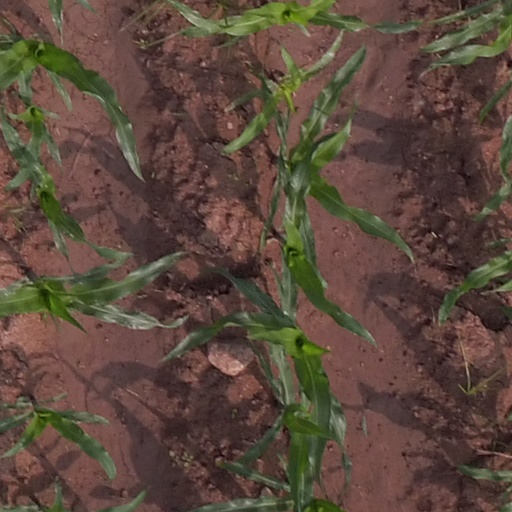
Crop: maize; corn